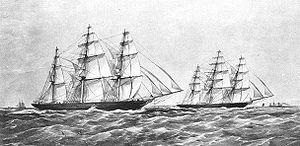
La Grande course du thé de 1866 est une compétition non officielle entre les plus rapides voiliers des compagnies d'armement britanniques commerçant avec la Chine pour débarquer la première récolte de thé de la saison à Londres en 1866.
L'Ariel est un clipper connu pour ses voyages rapides entre la Chine et l'Angleterre à la fin des années 1860. Le bateau est connu en particulier pour avoir presque gagné la grande course du thé de 1866, une course officieuse de Fuzhou à Londres pour ramener la première cargaison de thé de 1866.